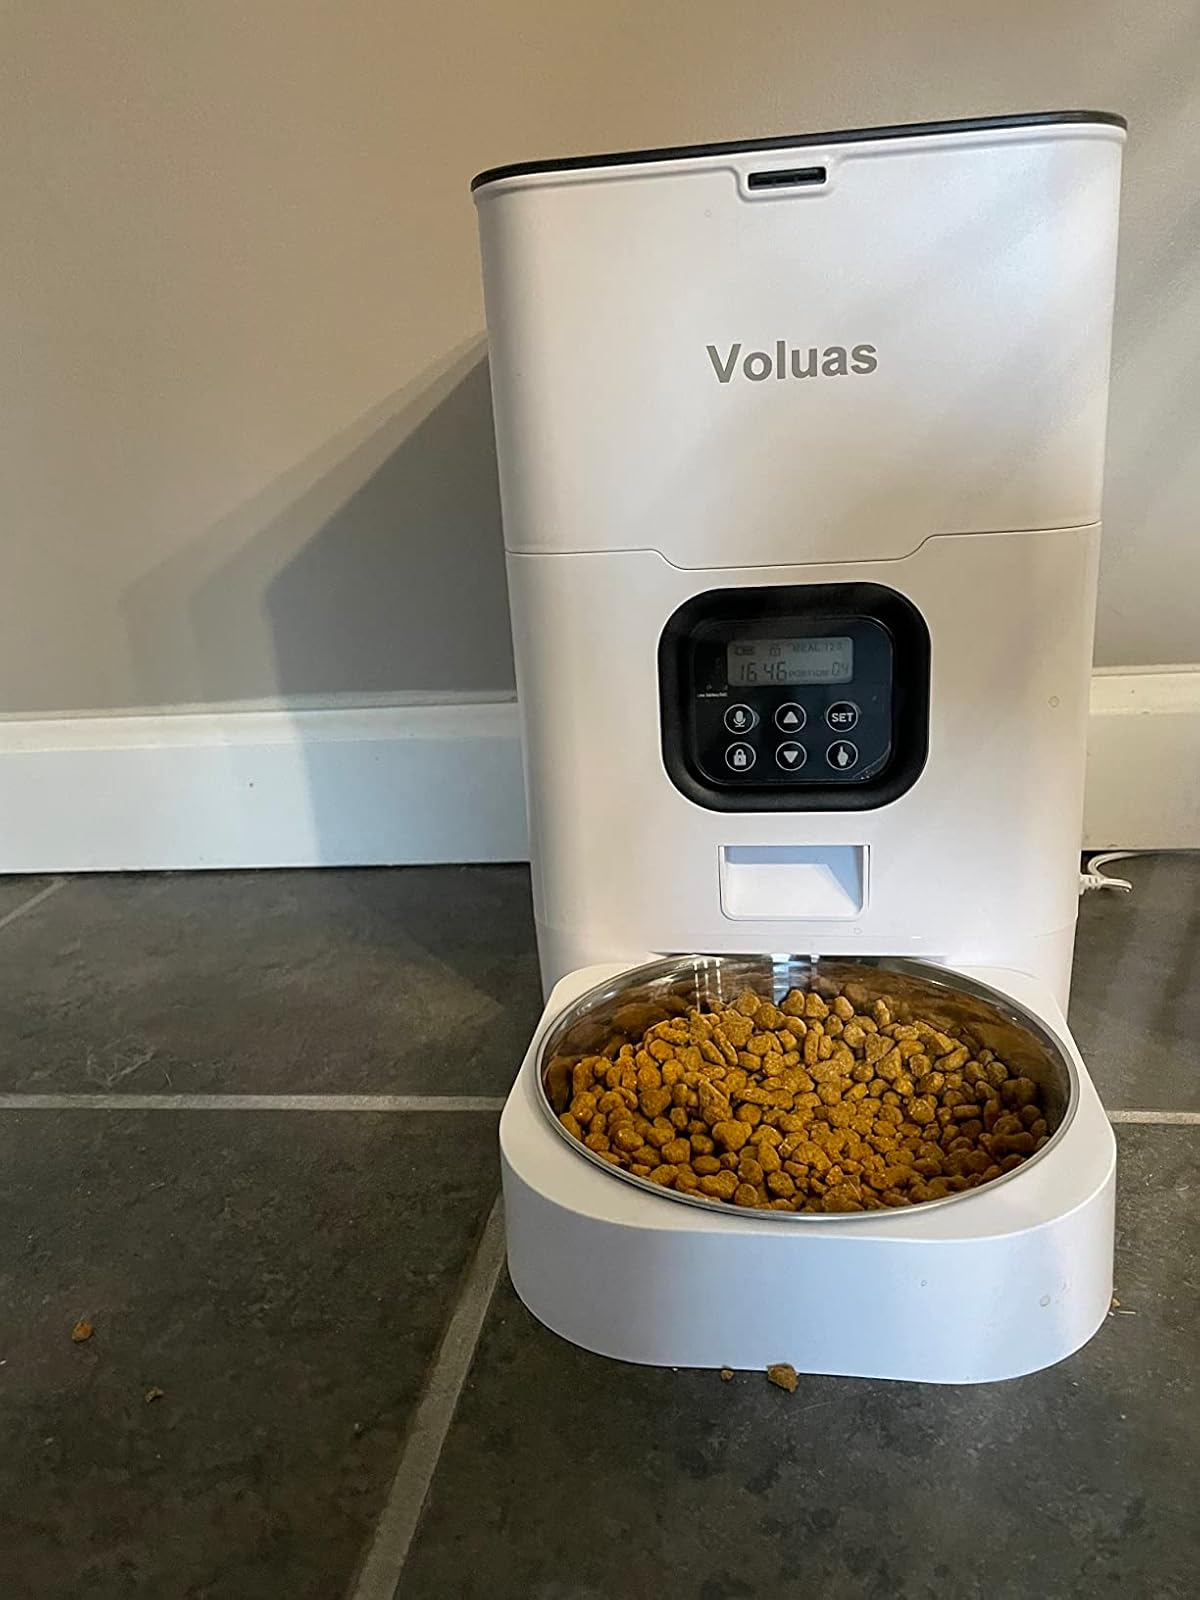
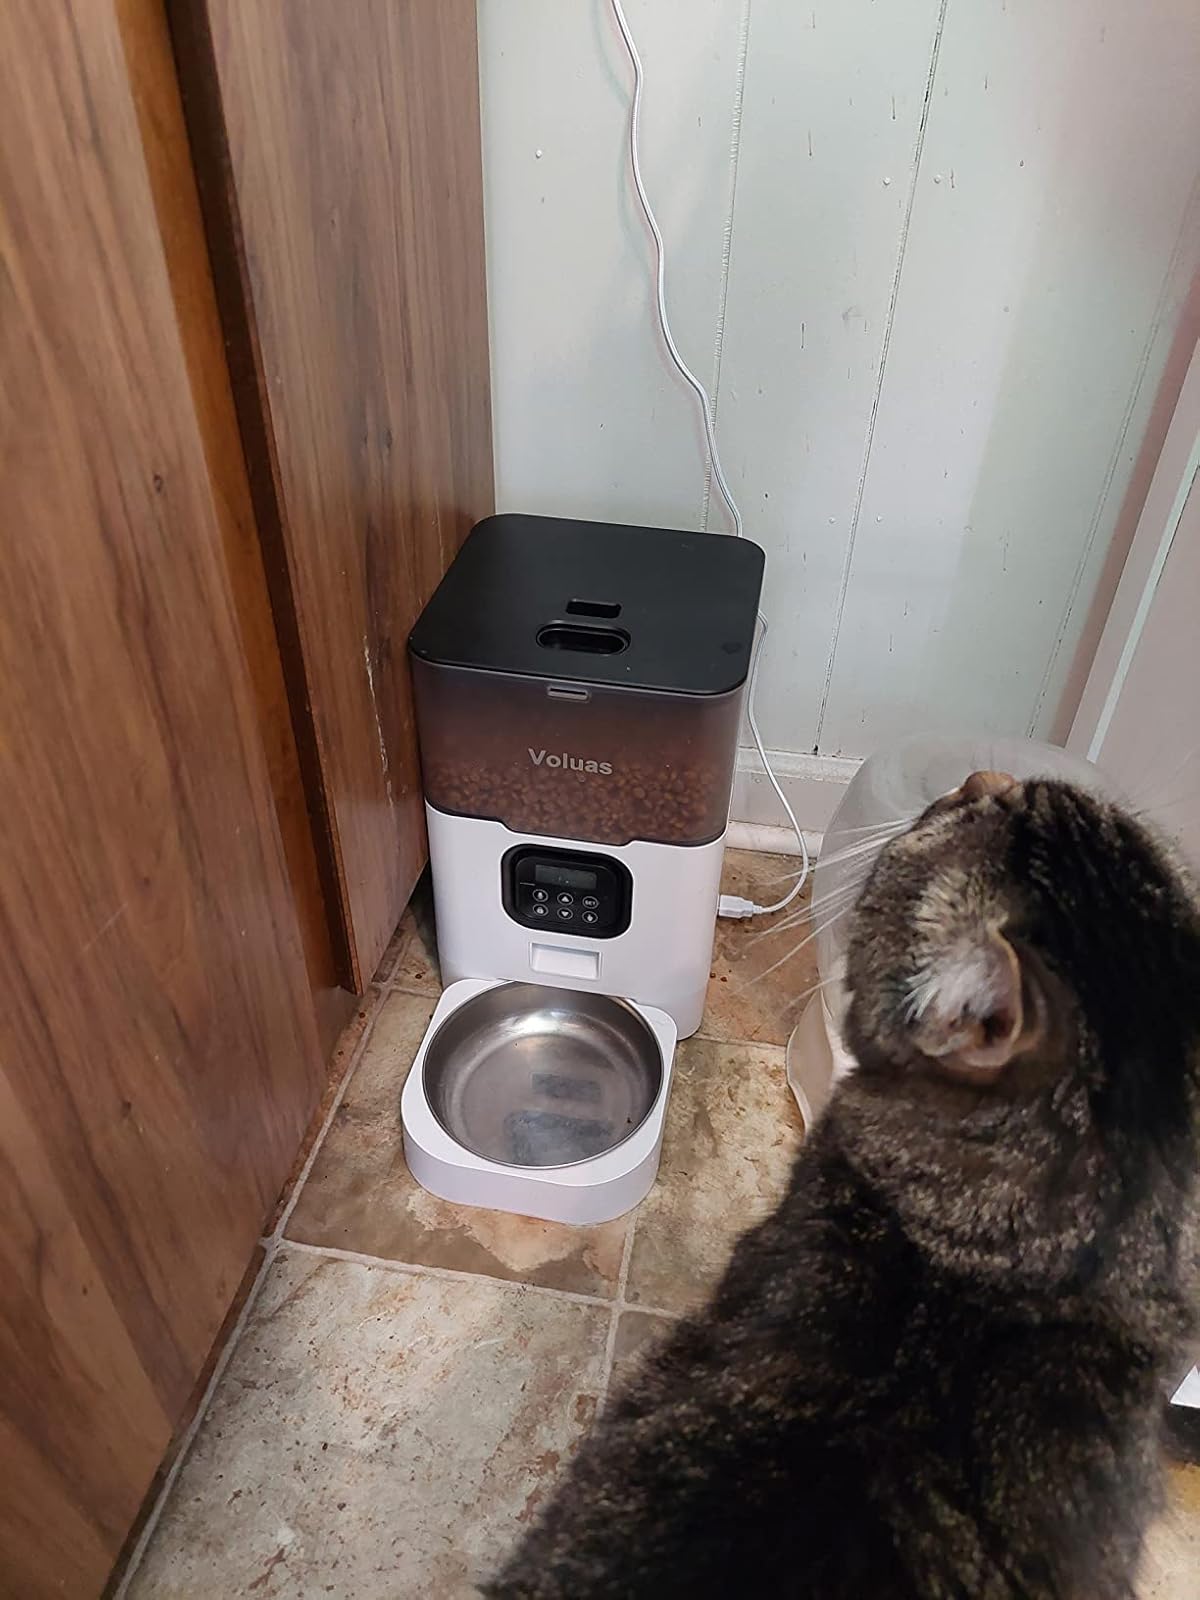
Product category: items_feeder
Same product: no